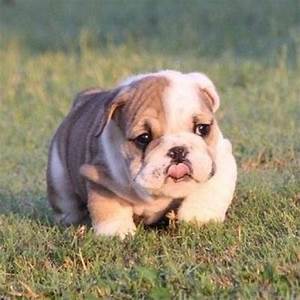
Label: dog